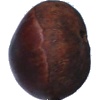
Label: chestnut